M777 howitzer

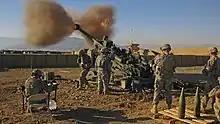
M777 Light Towed Howitzer in service with the 10th Mountain Division in support of Operation Enduring Freedom, Logar Province, Charkh District, Afghanistan

The M777 began in 1987 as the Ultralight Field Howitzer (UFH), developed by Vickers' Armaments Division in Barrow-in-Furness, located in Cumbria, England, UK. Upon taking over responsibility for the weapon, BAE "Americanized" to a large degree the construction and assembly through its US-based BAE Systems Land and Armaments group. The M777 now uses about 70% US-built parts, including the gun barrel (designated M776), which is manufactured at the Watervliet Arsenal, New York, US.